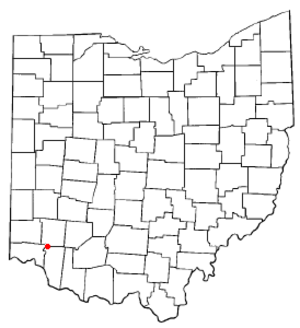
Loveland /ˈlʌvlənd/ est une ville des comtés de Hamilton, Clermont, et Warren dans l'État de l'Ohio aux États-Unis. Sa population était de 11 677 habitants en 2000.